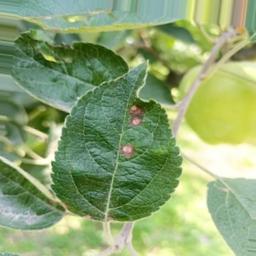
Label: Alternaria